Campus

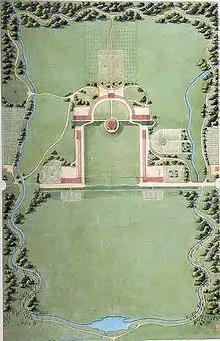
Joseph-Jacques Ramée's original plan for Union College in Schenectady, New York, the first comprehensively planned campus in the United States

A campus traditionally refers to the land and buildings of a college or university. This will often include libraries, lecture halls, student centers and, for residential universities, residence halls and dining halls.